Panama Papers (Europe)

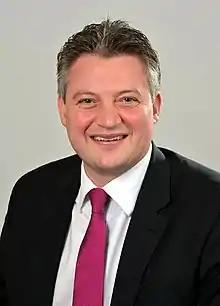
Konrad Mizzi, former Minister for Energy and Health and former Minister for Tourism, Malta

On April 6, 2016, Italy's Procura of Turin ordered the Guardia di Finanza to investigate the 800 Italians contained in the Panama Papers' documents.